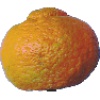
Label: Mandarine 1